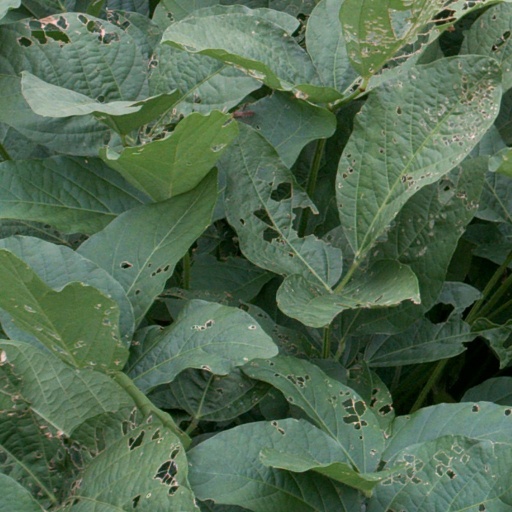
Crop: soybean